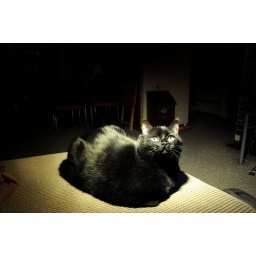
Our black cat Josie, she is a bit of a pain in the ass but we love her